Rouran Khaganate

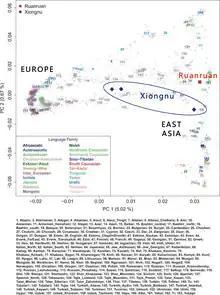
Component analysis of the Ruanruan and the Xiongnu against modern population. The Rouran are closest to modern East Asian populations such as the Buryats, the Oroqen or the Mongols.

Several genetic studies have shown that early Pannonian Avar elites carried a large amount of East Asian ancestry, and some have suggested this as evidence for a connection between the Pannonian Avars and the earlier Rouran. However, Savelyev & Jeong 2020 notes that there is still little genetic data on the Rouran themselves, and that their genetic relationship with the Pannonian Avars therefore still remains inconclusive.